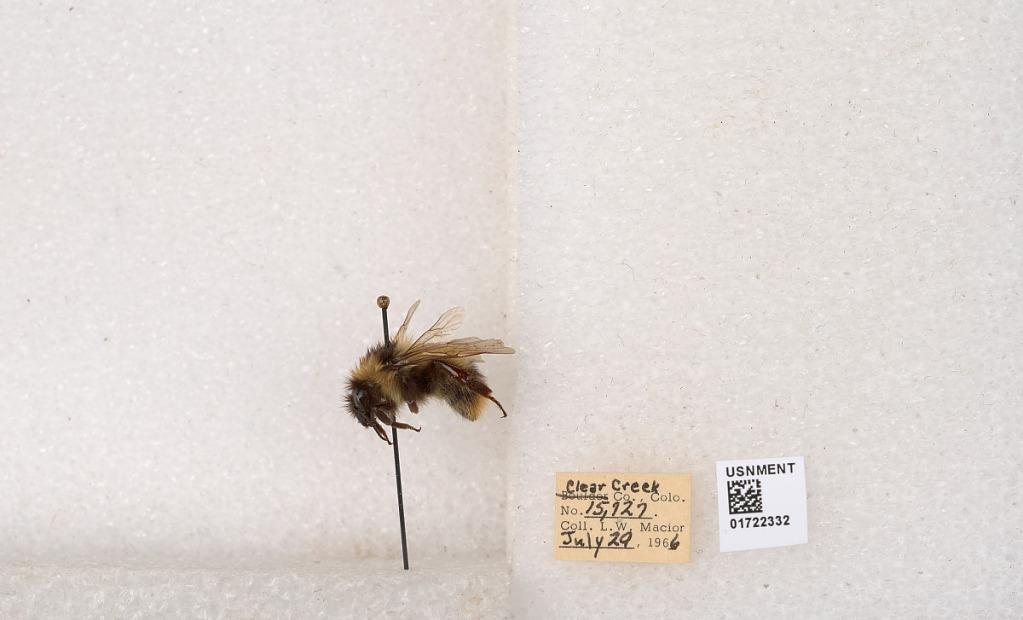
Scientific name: Bombus kirbyellus
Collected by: L. Macior
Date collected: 1966-7-29
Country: United States
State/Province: Colorado
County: Clear Creek
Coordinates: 39.6891, -105.644